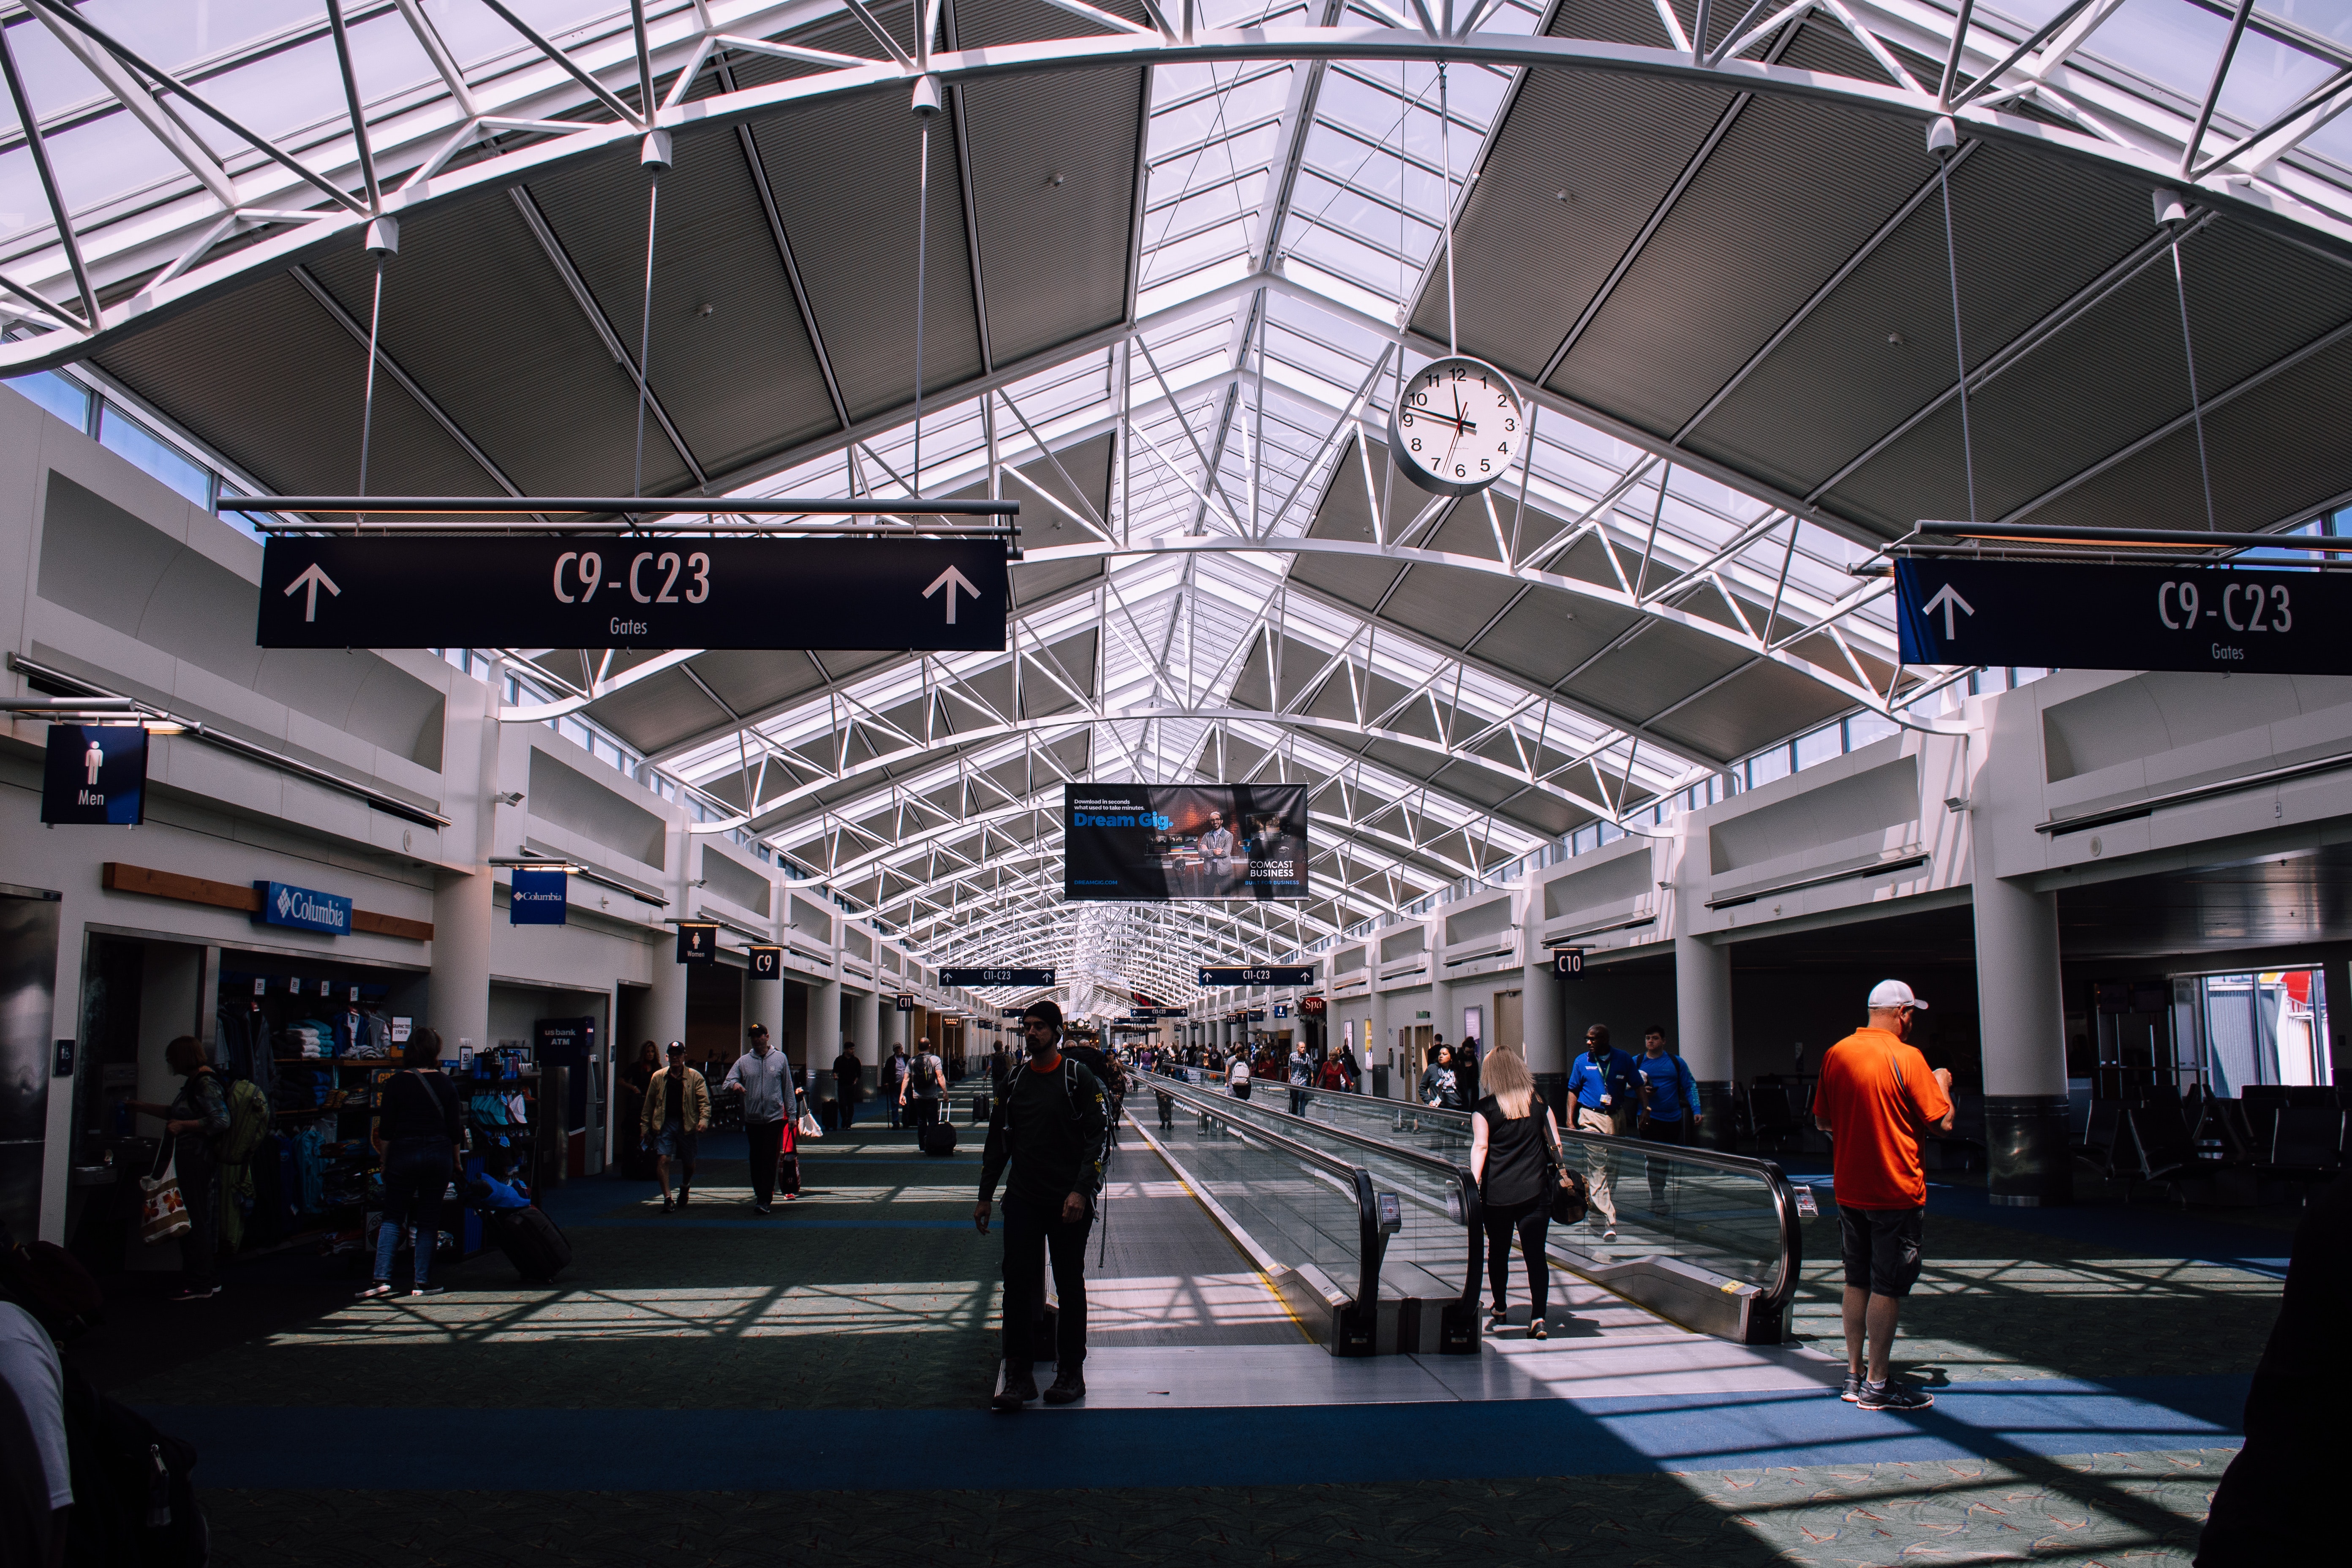
building, train station, transport, metropolitan area, architecture, airport, airport terminal, infrastructure, daylighting, photography, vehicle, pedestrian, symmetry